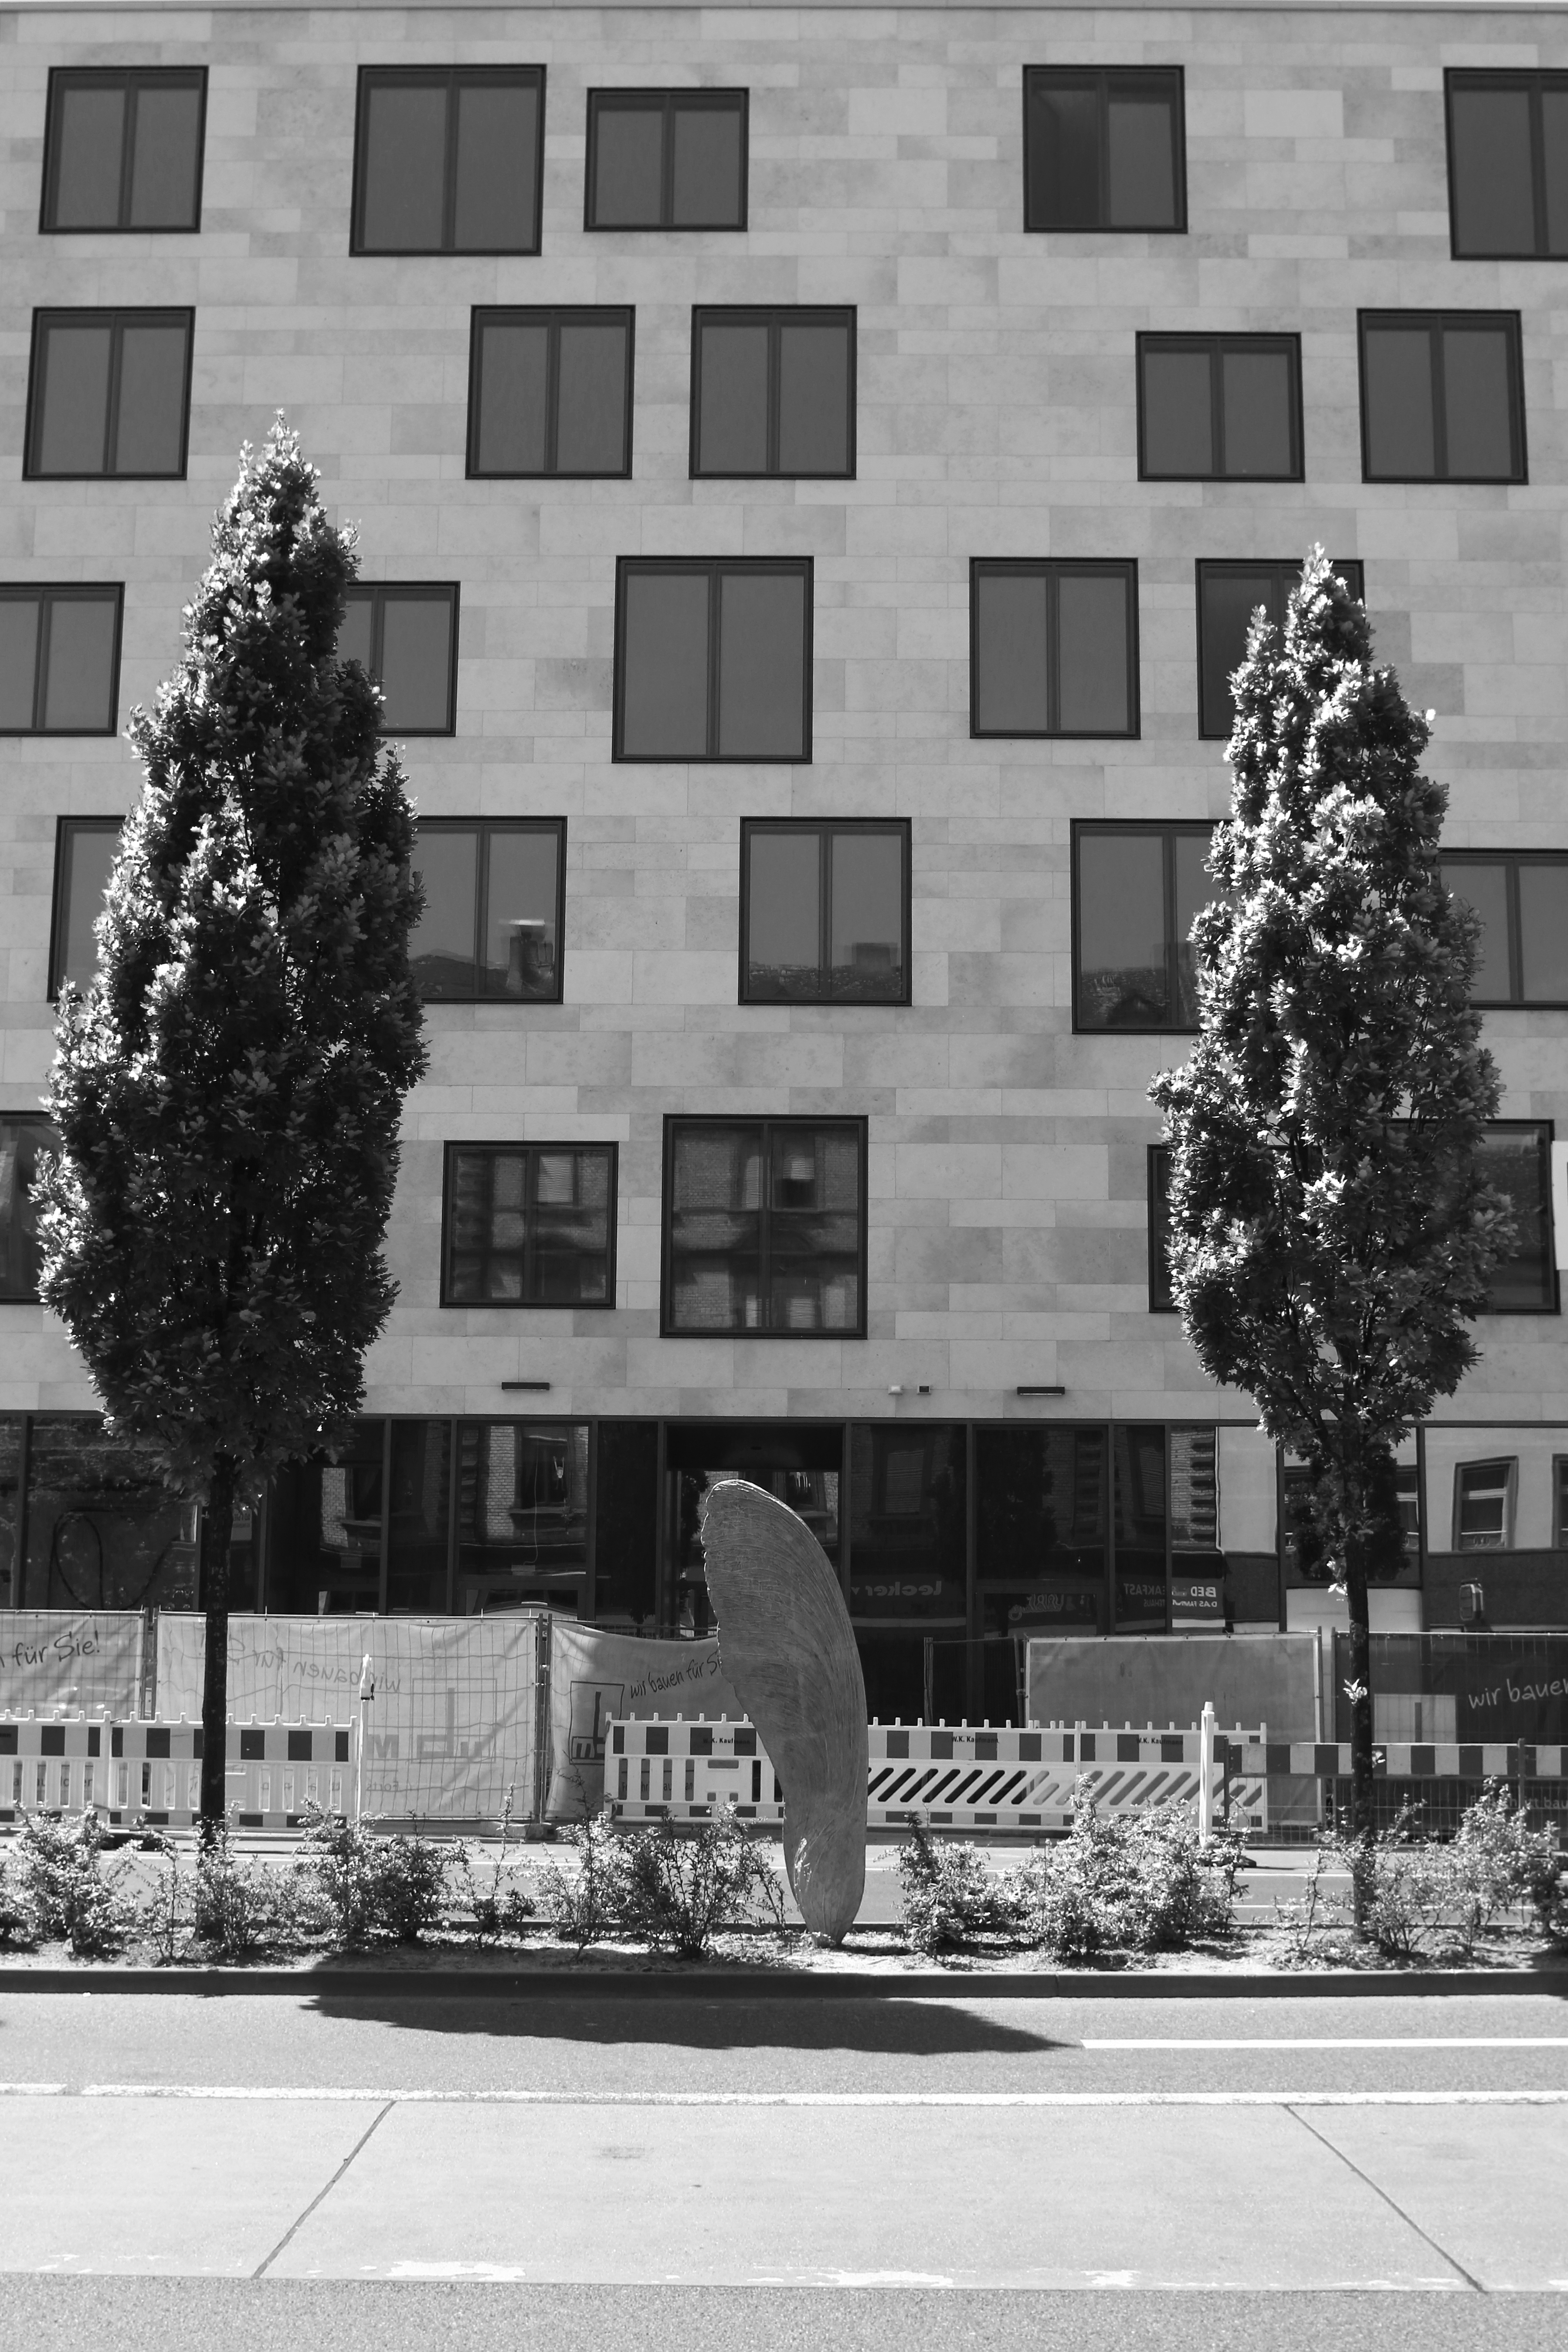
snow, black and white, architecture, road, white, street, city, downtown, facade, black, monochrome, bw, blackandwhite, blackwhite, infrastructure, photograph, germany, alemania, allemagne, sw, schwarzweiss, town square, schwarzweis, shape, germania, hesse, hassia, hessen, schwarzweissfotografie, schwarzweisfotografie, wiesbaden, neighbourhood, urban area, monochrome photography